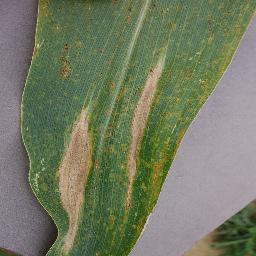
Label: Corn___Northern_Leaf_Blight